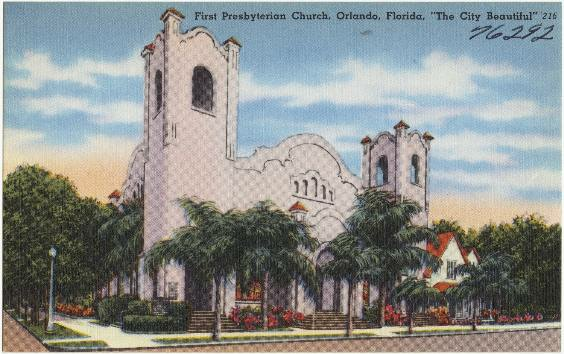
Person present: No